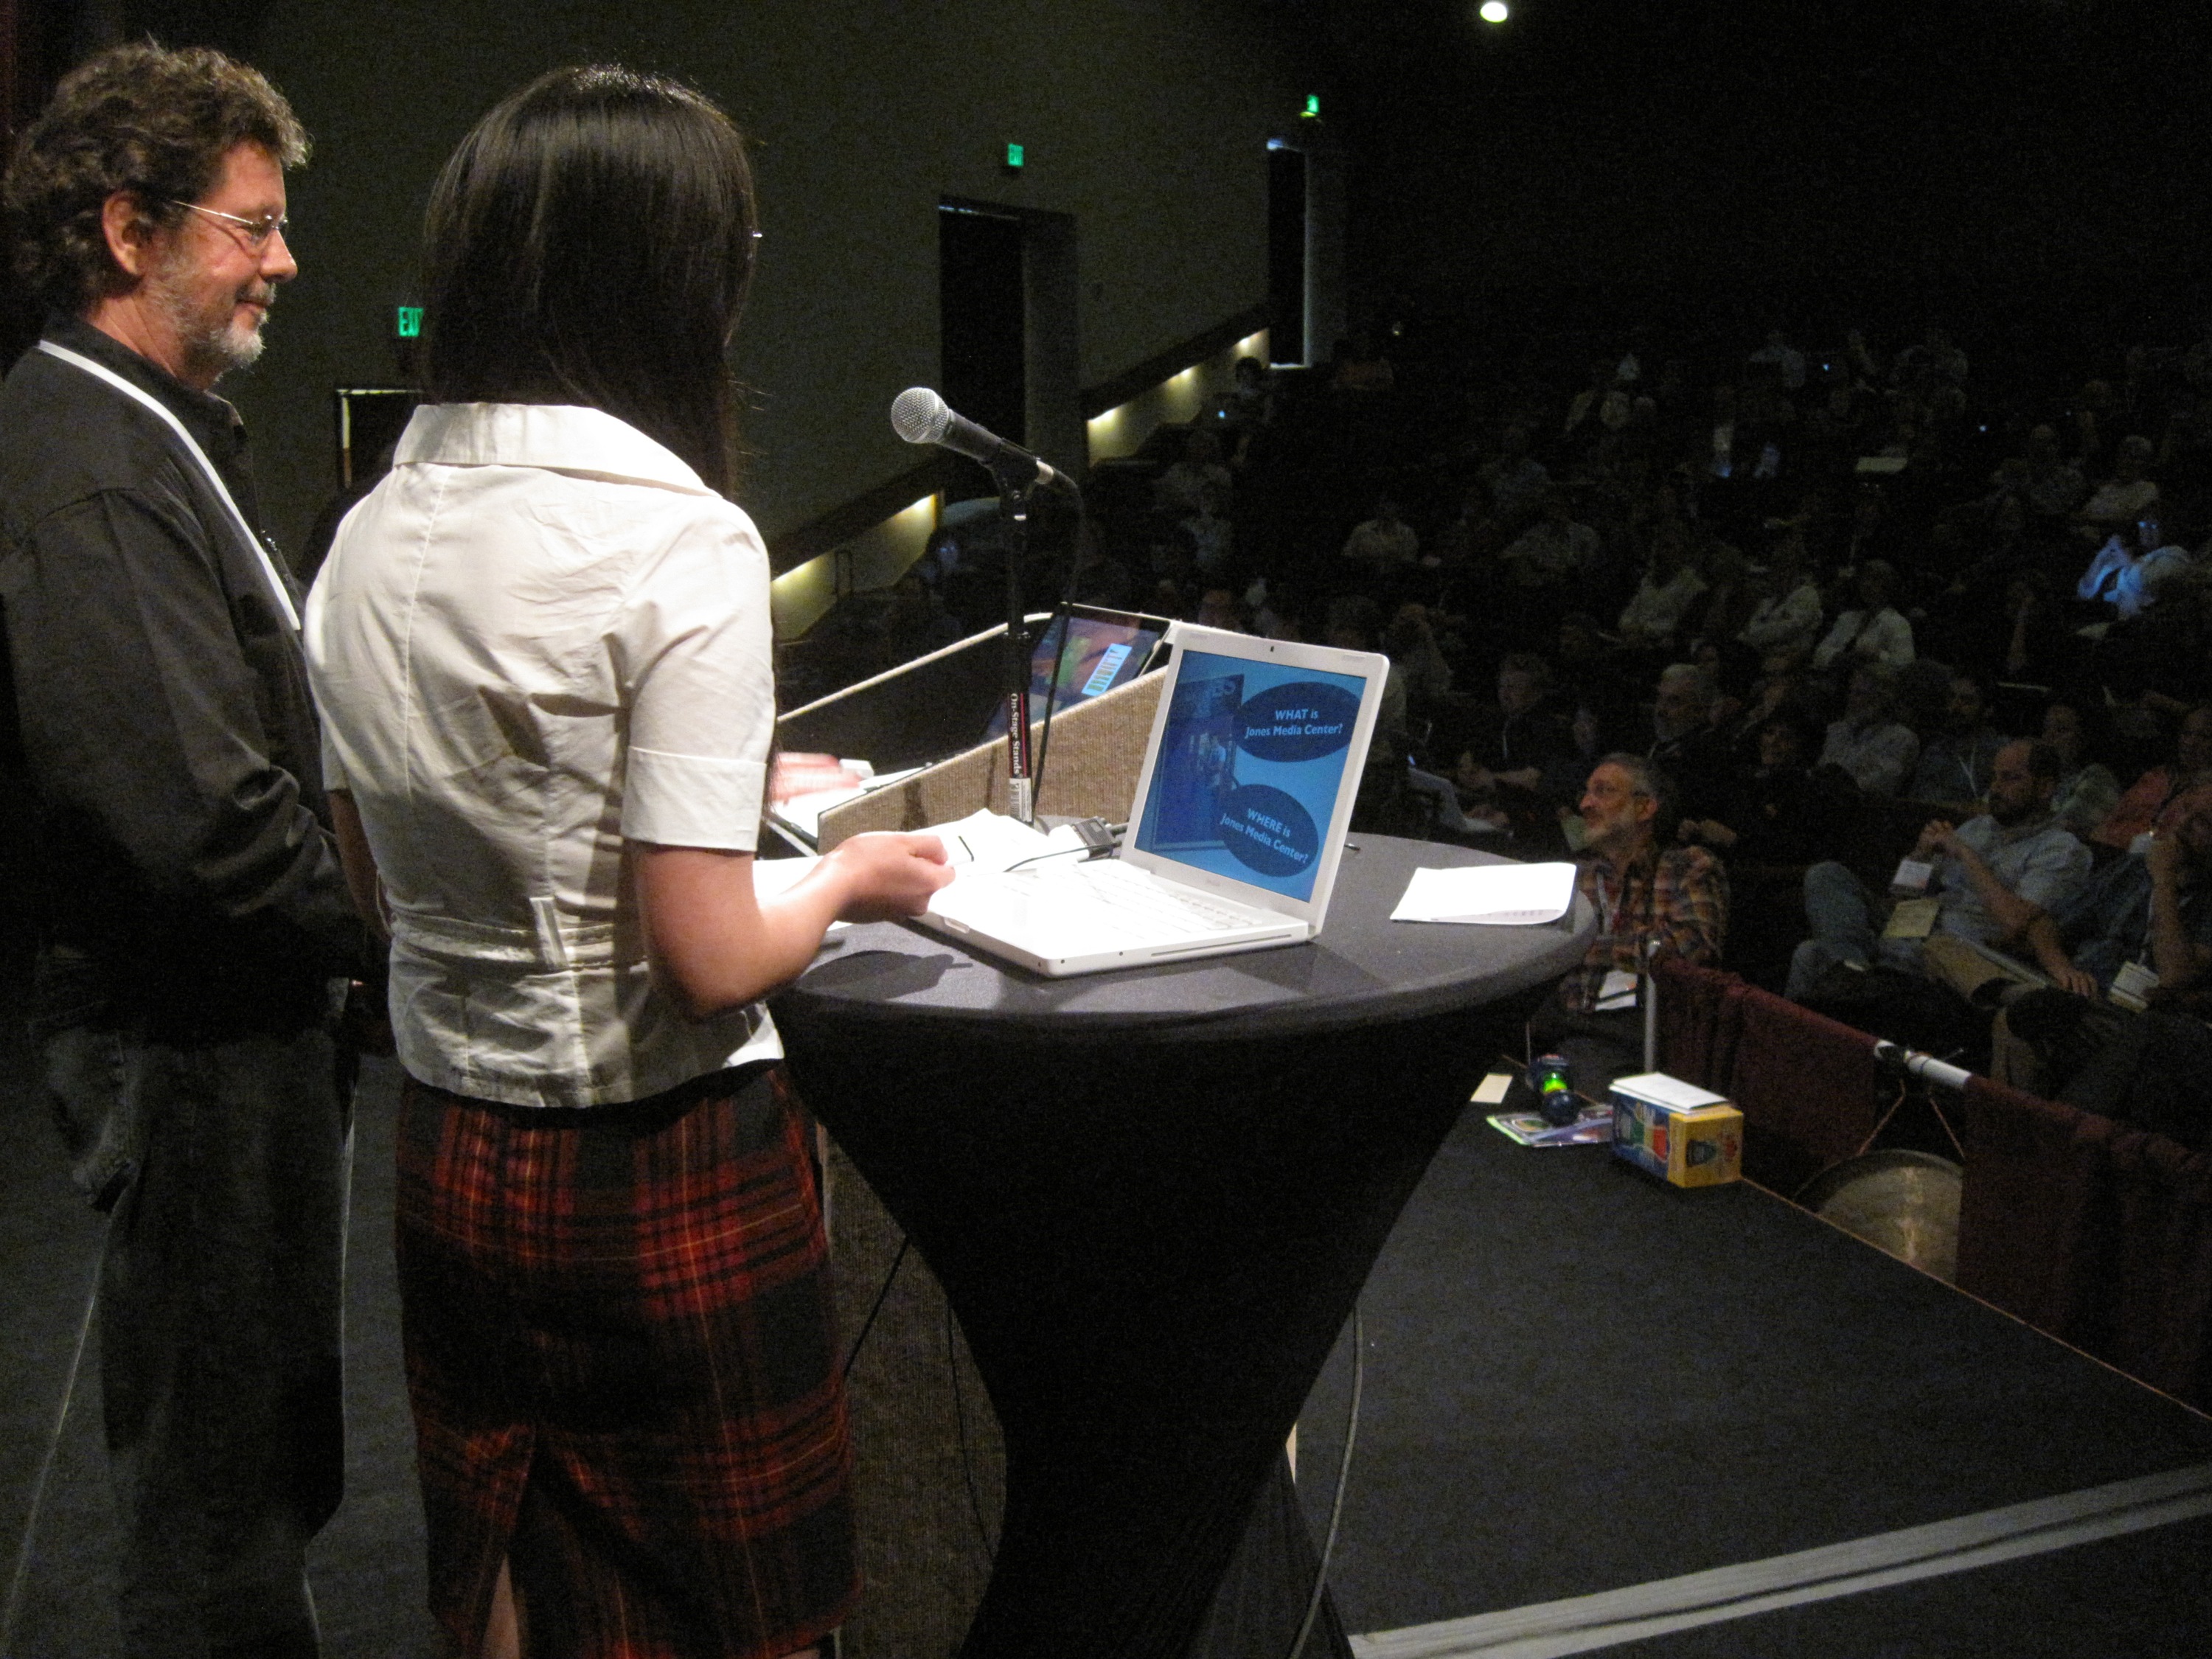
monterey, nmc2009, convention, academic conference